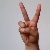
The image shows a hand gesture representing the letter 'V' in Indian Sign Language.